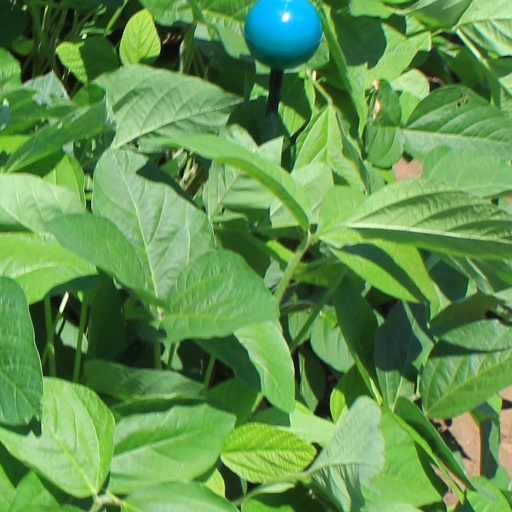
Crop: soybean